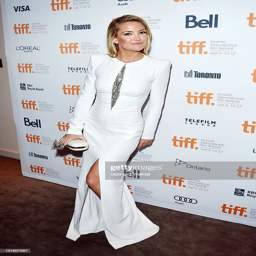
actor attends premiere during festival .